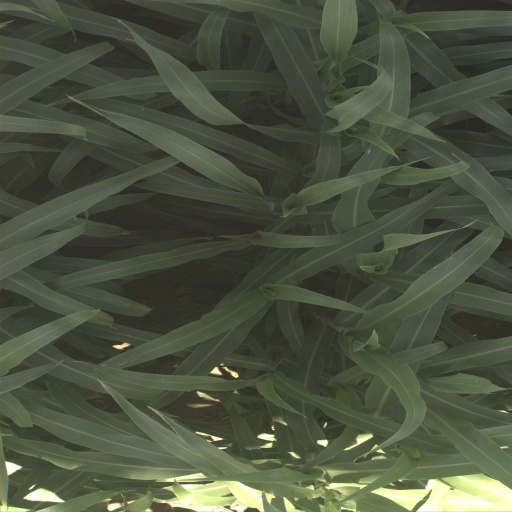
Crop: sorghum